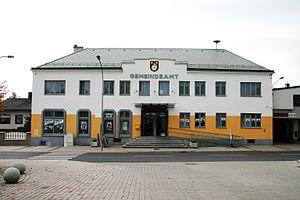
Stoob est une commune autrichienne du district d'Oberpullendorf dans le Burgenland.